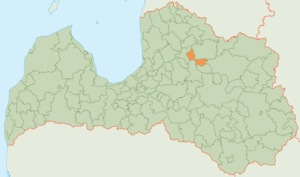
Rauna est un novads de Lettonie, situé dans la région de Vidzeme. En 2009, sa population est de 4 112 habitants.